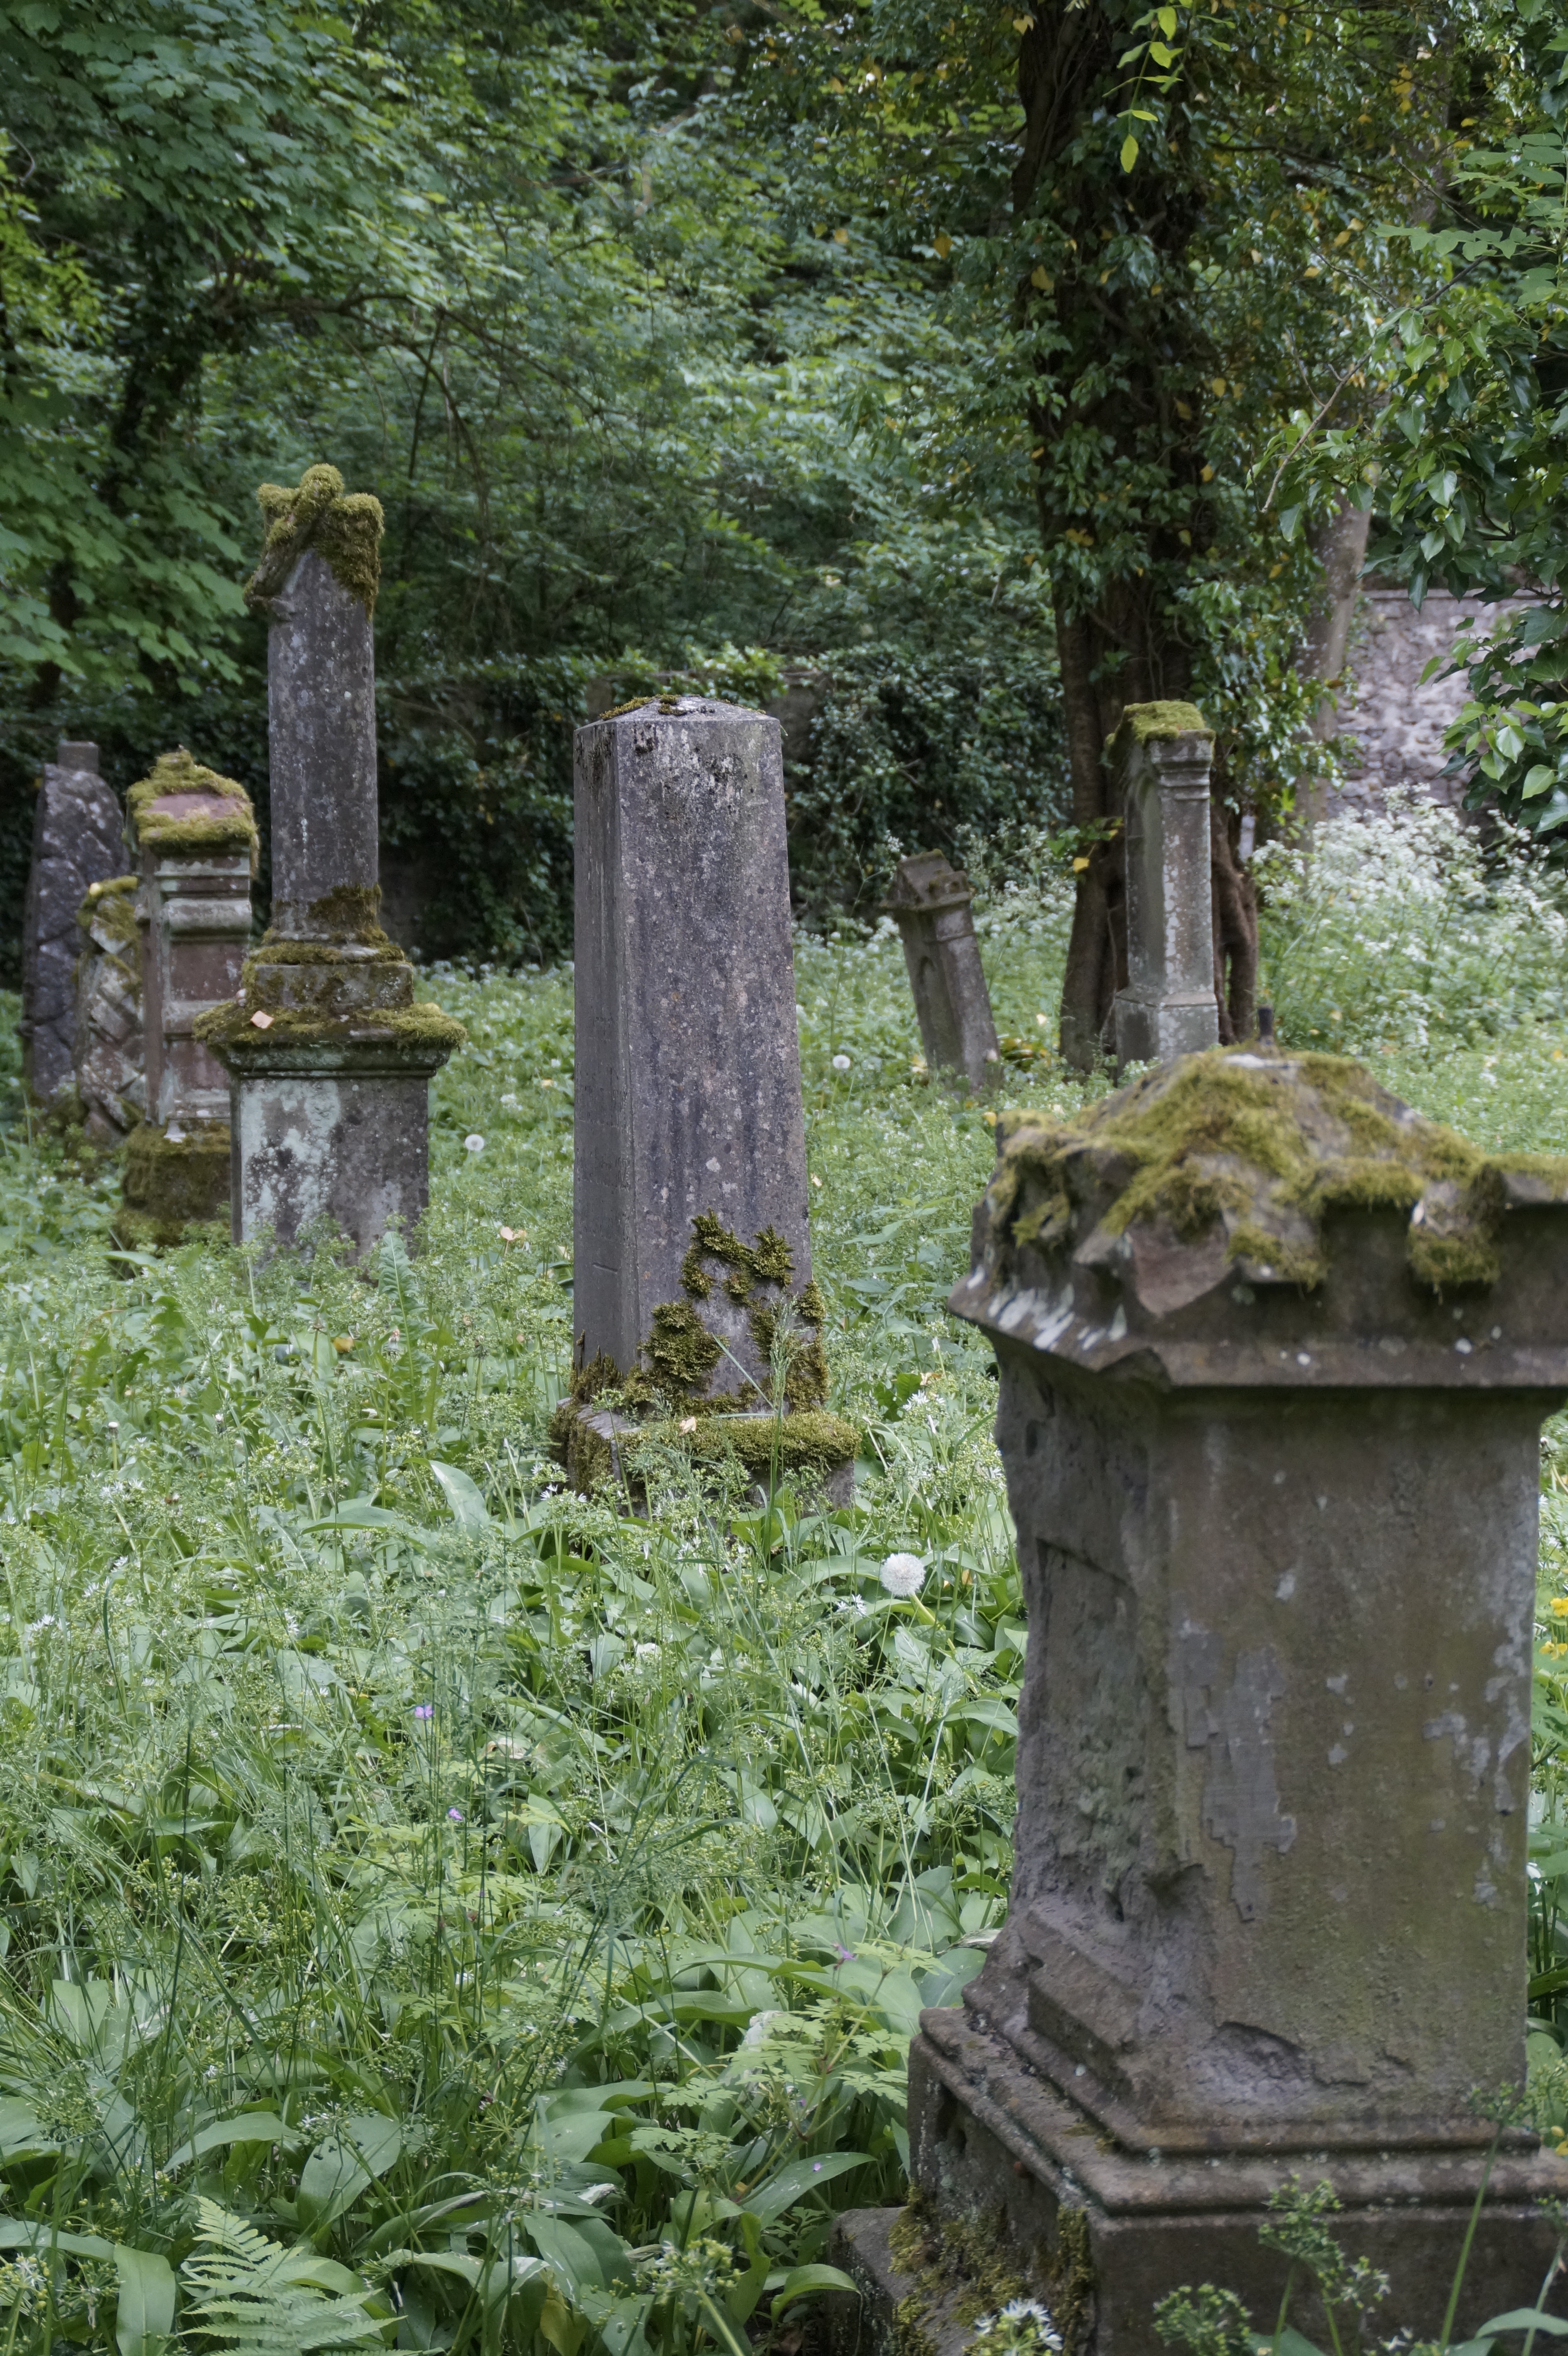
old, rest, cemetery, garden, dead, tombstone, death, weathered, grave, ruins, died, headstone, hohentwiel, woodland, graves, silent, buried, resting place, last calm, moss covered, ancient history, geographical feature